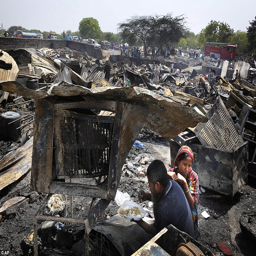
a family eats a meal near the remains of their burnt - out home .